Leonard Perry

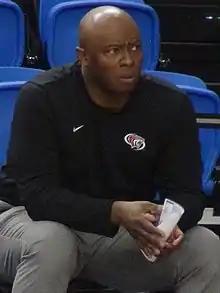
Perry in 2021.

Leonard Perry Jr. (born June 13, 1968) is an American college basketball coach, who is currently an assistant coach at Weber State. He most recently served as the head coach at the University of the Pacific from 2021 to 2024. Originally from Dallas, Perry played college basketball at McLennan Community College and the University of Idaho. As a senior at Idaho playing under head coach Larry Eustachy, Perry was the starting point guard on the 1991 Big Sky Conference Tournament championship team that appeared in the 1991 NCAA Tournament.